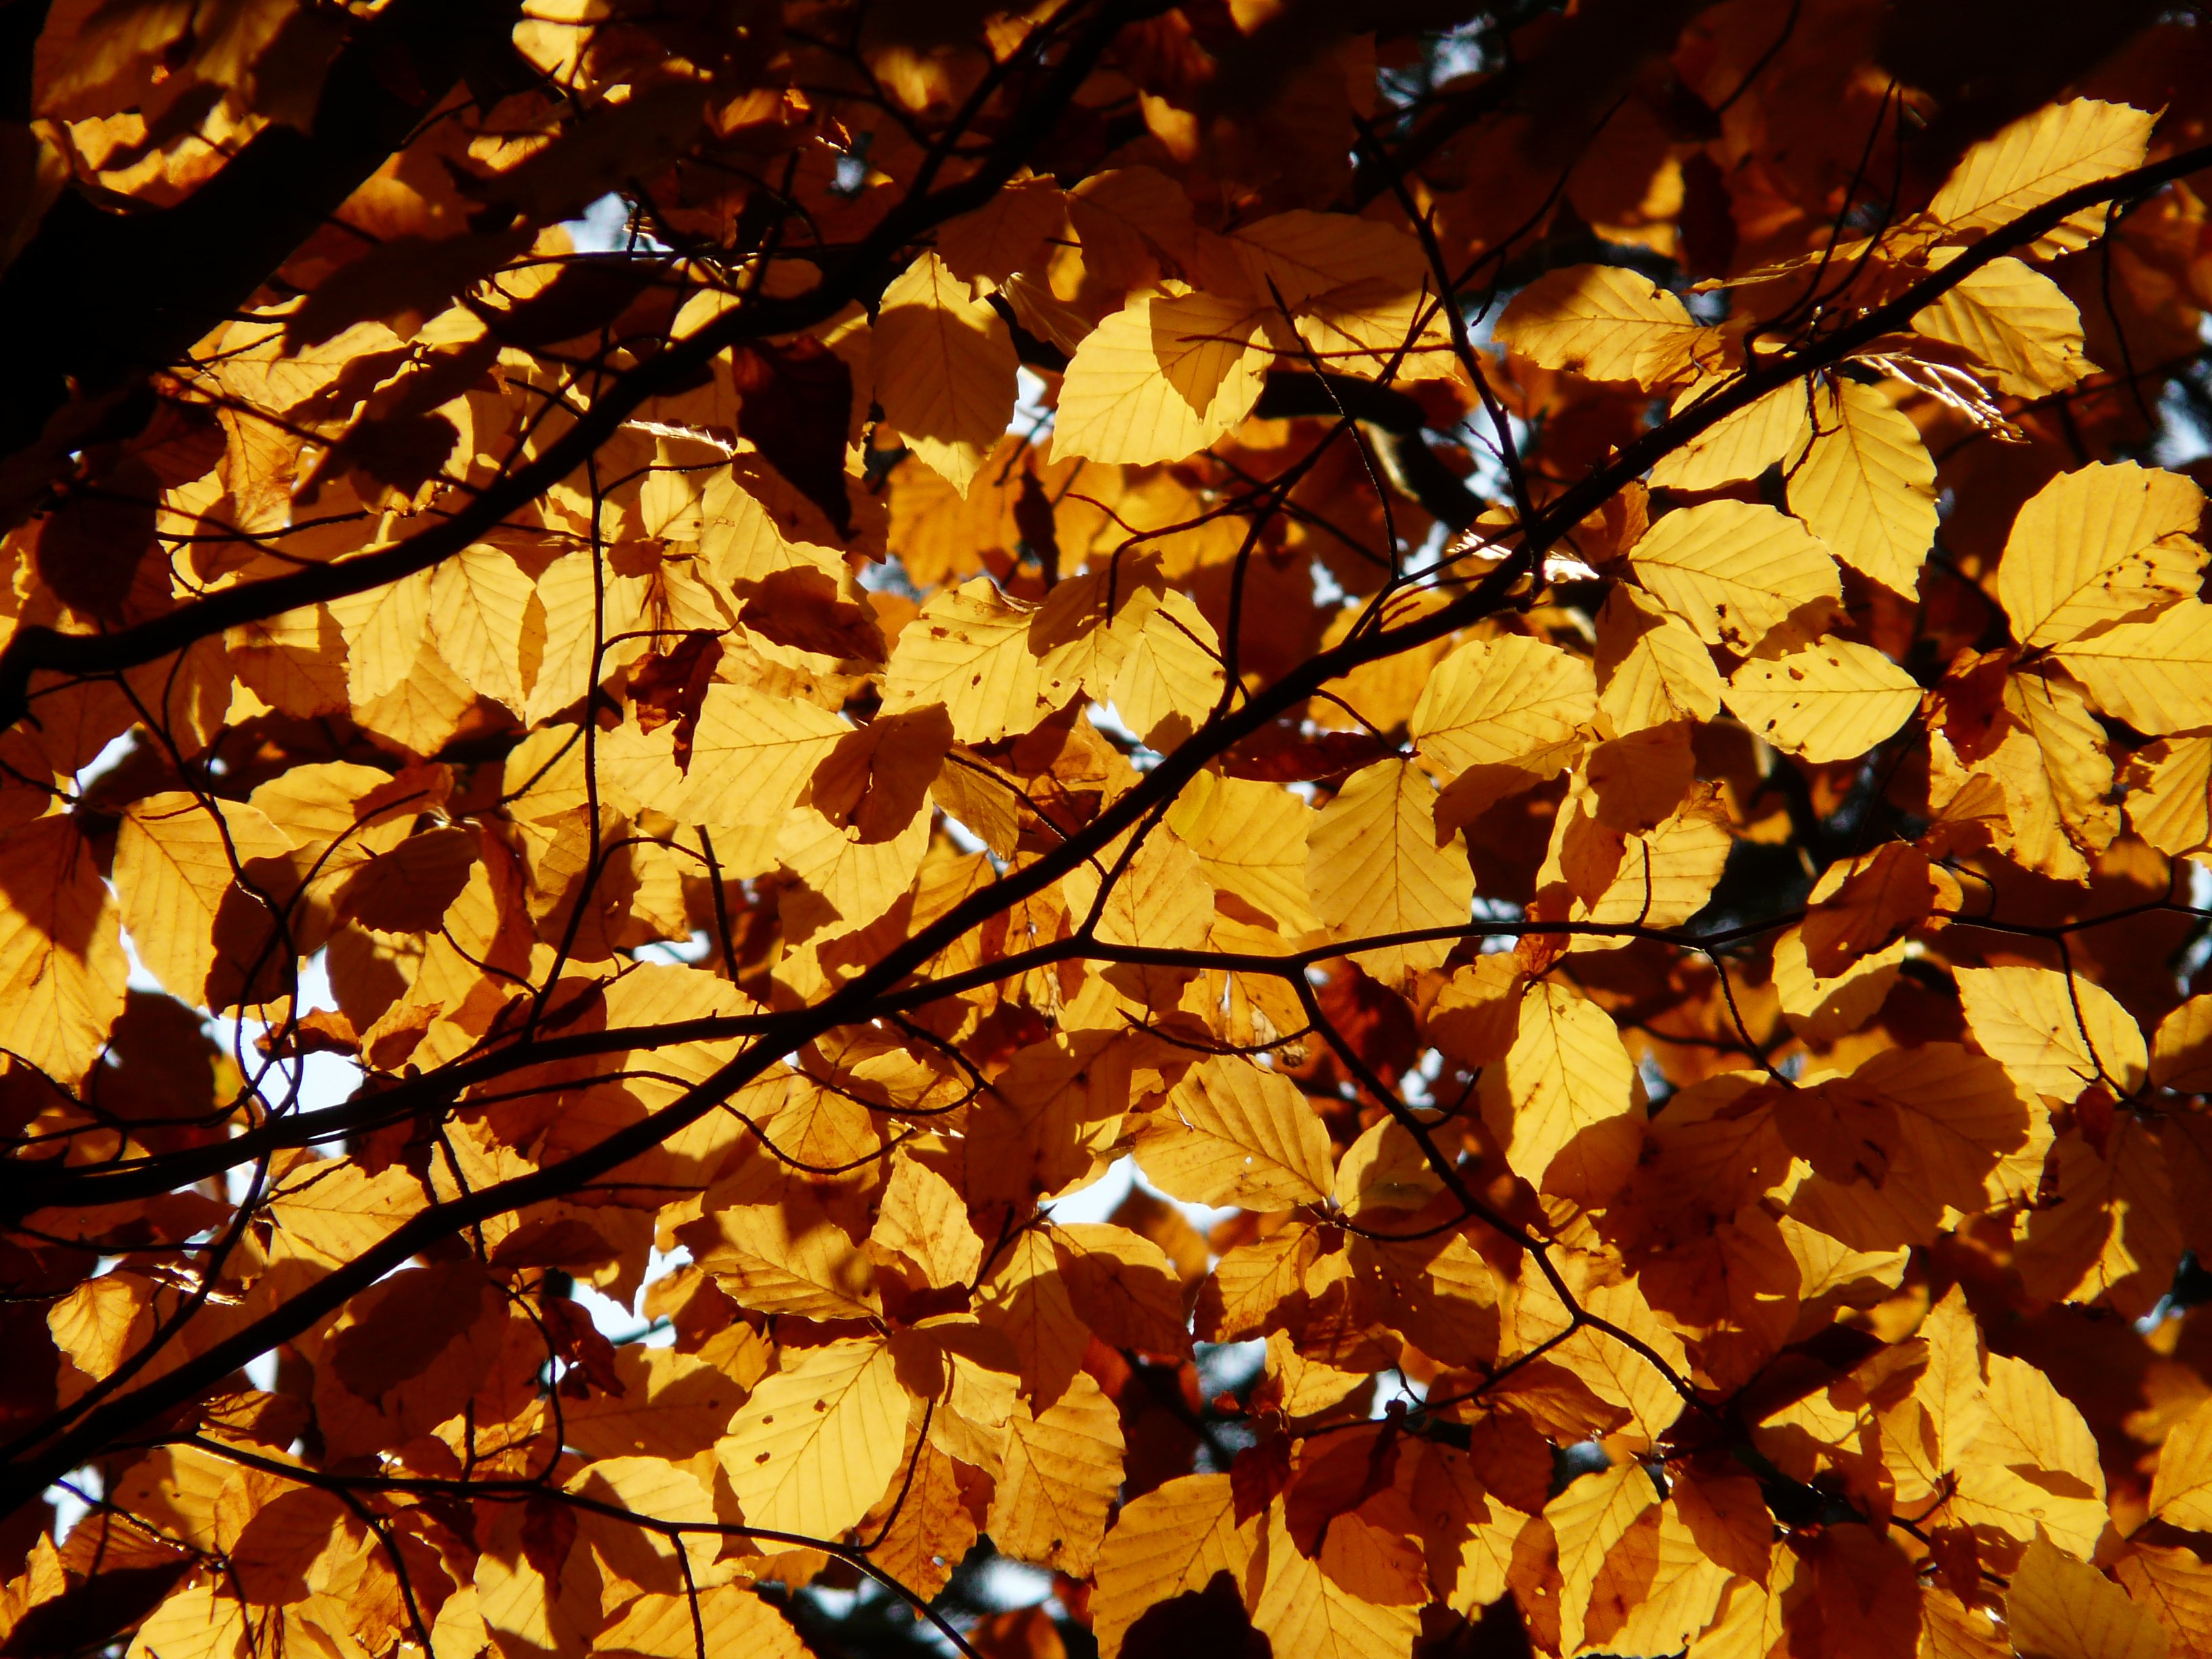
tree, forest, branch, plant, sun, sunlight, leaf, golden, color, autumn, colorful, yellow, season, maple tree, maple leaf, deciduous tree, leaves, bright, deciduous, october, fall foliage, autumn forest, golden autumn, beech, back light, golden october, flowering plant, fagus sylvatica, fagus, woody plant, land plant